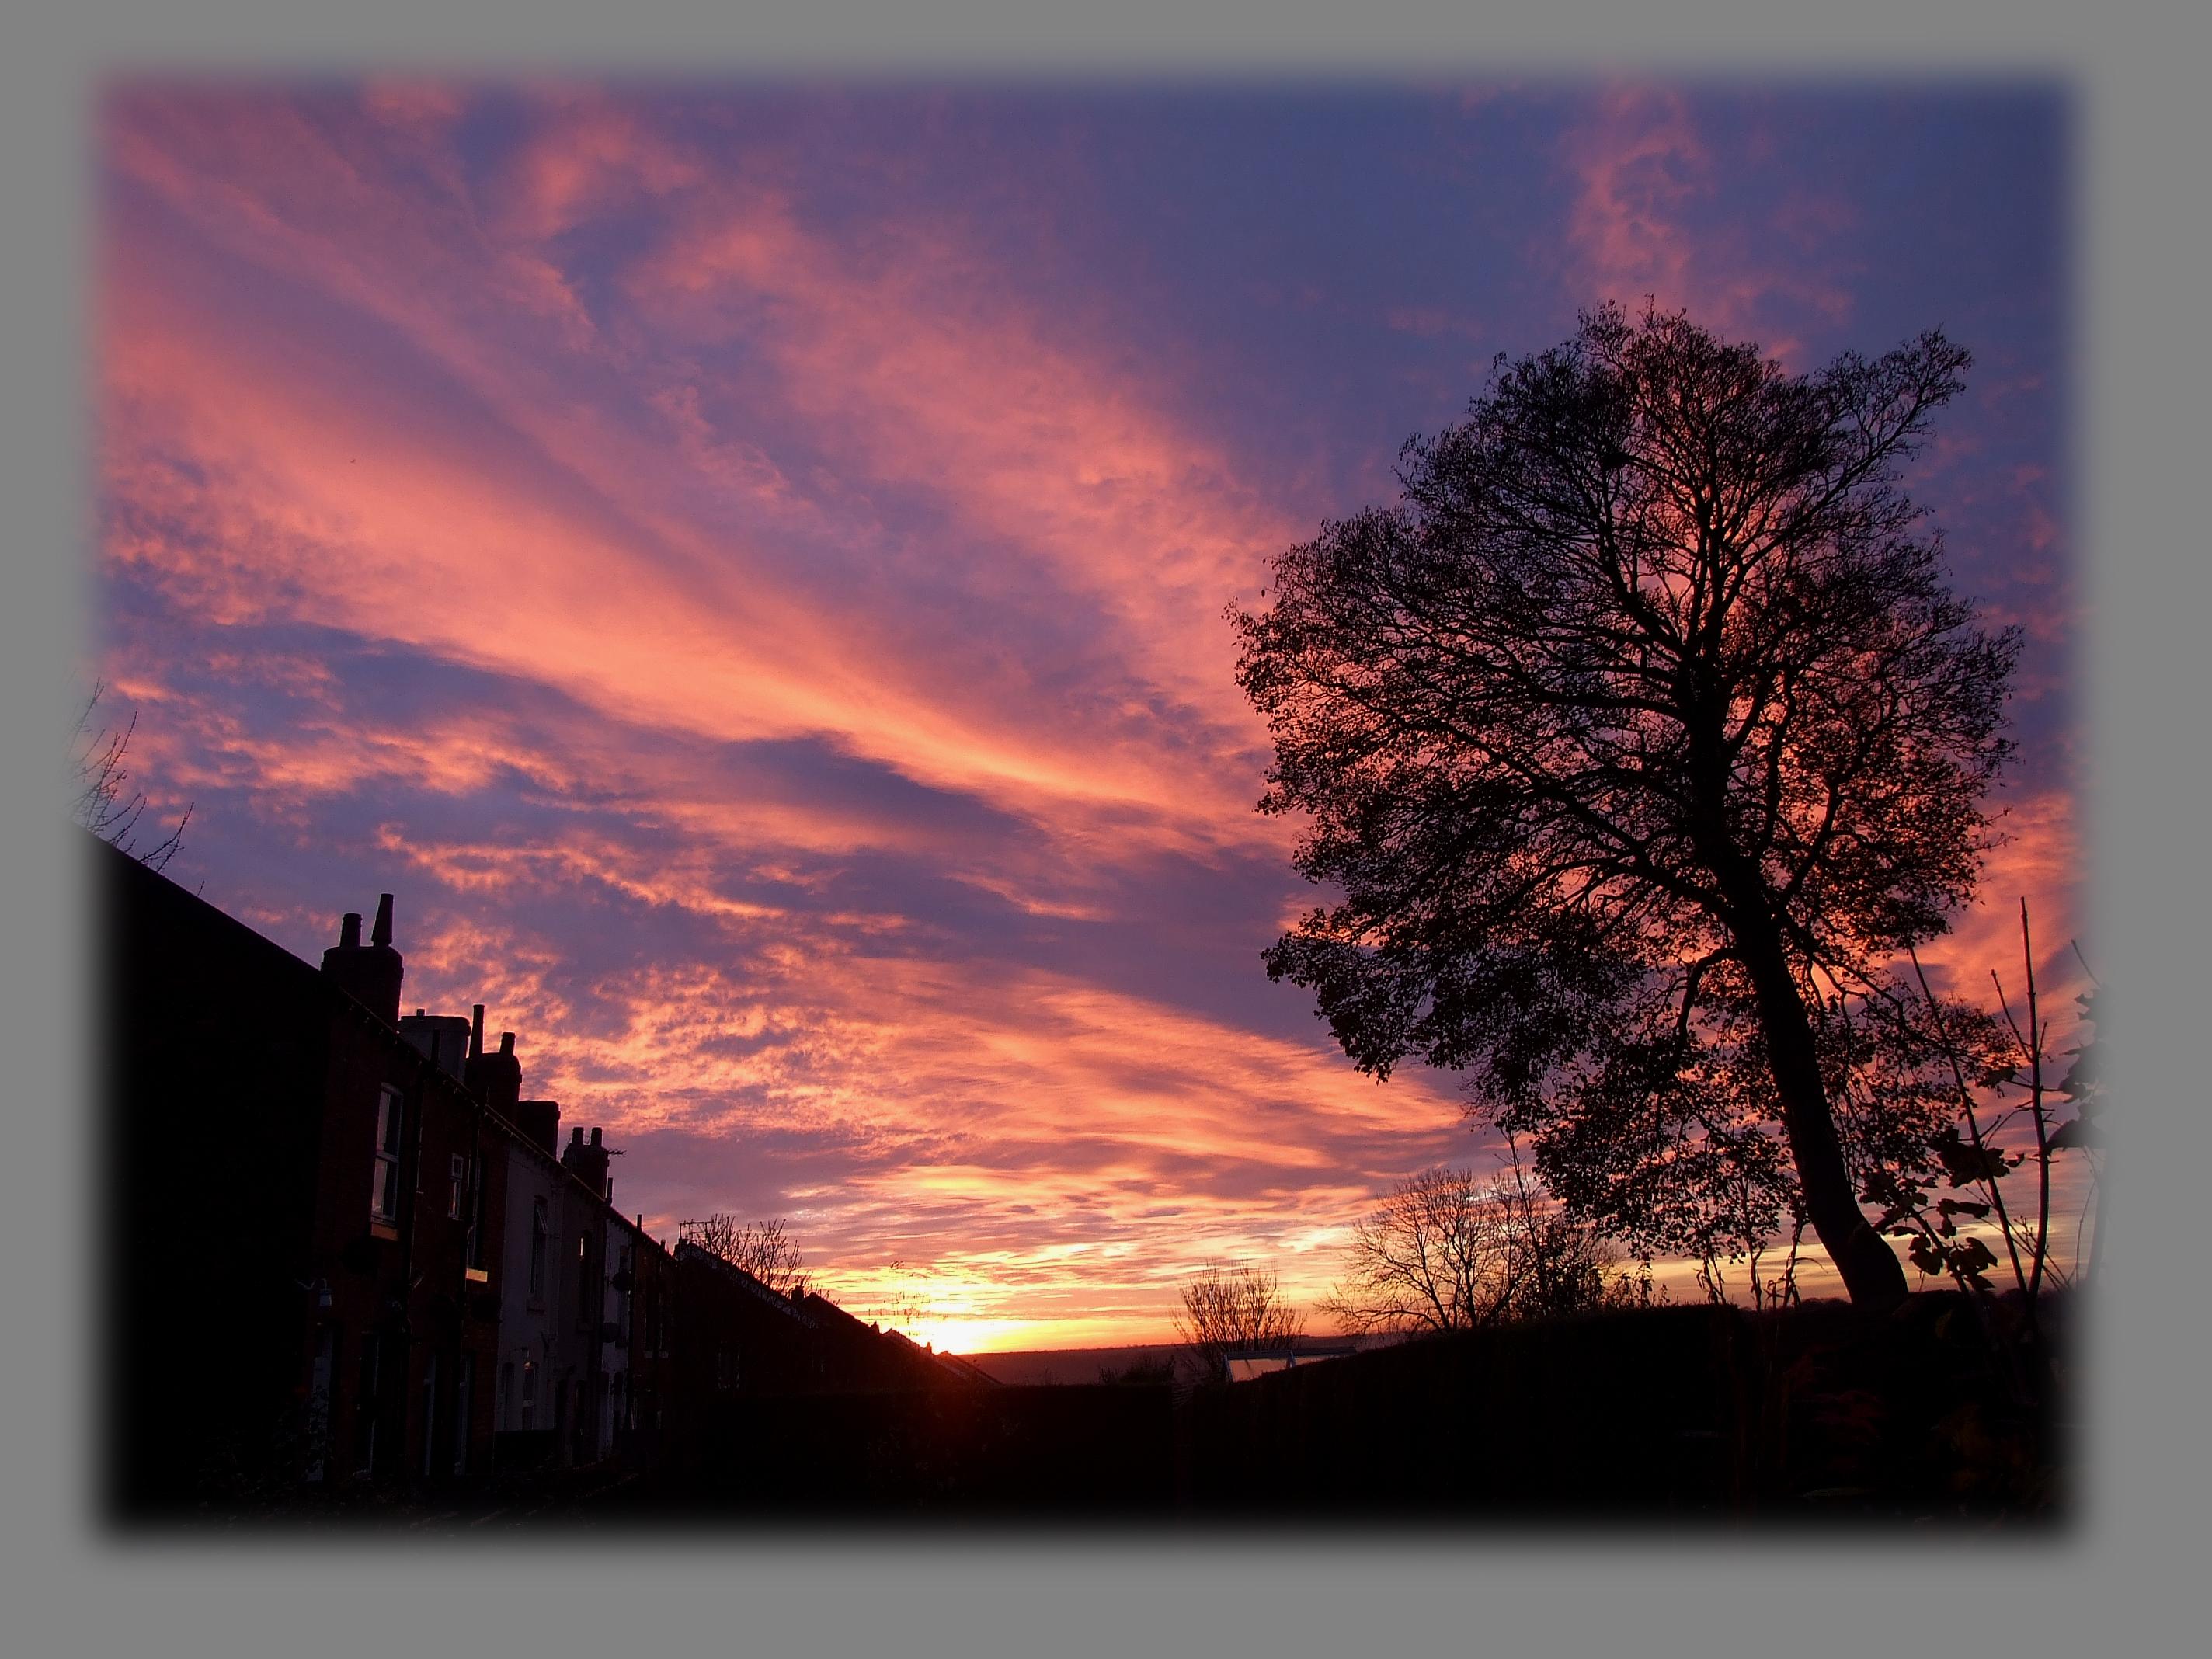
cloud, sky, sunrise, sunset, skyline, morning, dawn, atmosphere, dusk, evening, afterglow